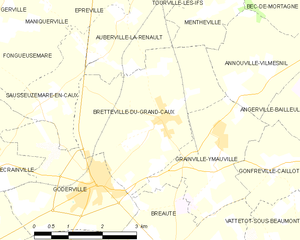
Carte des communes françaises Bretteville-du-Grand-Caux
Bretteville-du-Grand-Caux est une commune française située dans le département de la Seine-Maritime en région Normandie.